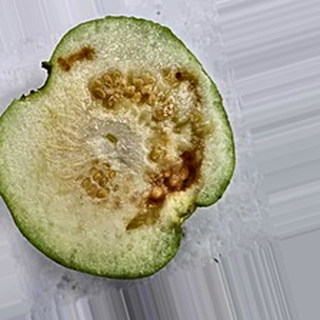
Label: guava_fruit_fly